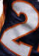
Number: 2